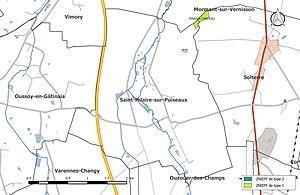
Carte des Zones naturelles d'intérêt écologique faunistique et Floristique (ZNIEFF) de la commune de fr:Saint-Hilaire-sur-Puiseaux.
Saint-Hilaire-sur-Puiseaux est une commune française, située dans le département du Loiret en région Centre-Val de Loire.